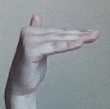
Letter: khaa